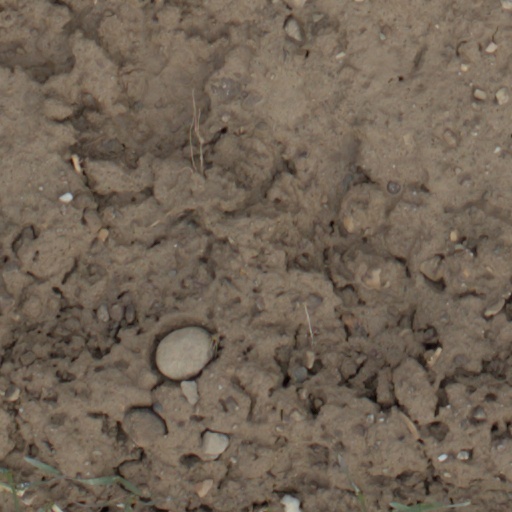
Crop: wheat